Black Vaudeville

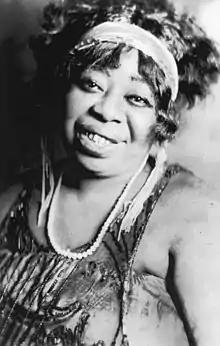
Blues singer Ma Rainey got her start with Pat Chapelle's Company, A Rabbit's Foot

In 1898, Chappelle organized his first traveling show, the Imperial Colored Minstrels (or Famous Imperial Minstrels), which featured comedian Arthur "Happy" Howe and toured successfully around the South. Chappelle also opened a pool hall in the commercial district of Jacksonville. Remodeled as the Excelsior Hall, it became the first black-owned theater in the South, reportedly seating 500 people.